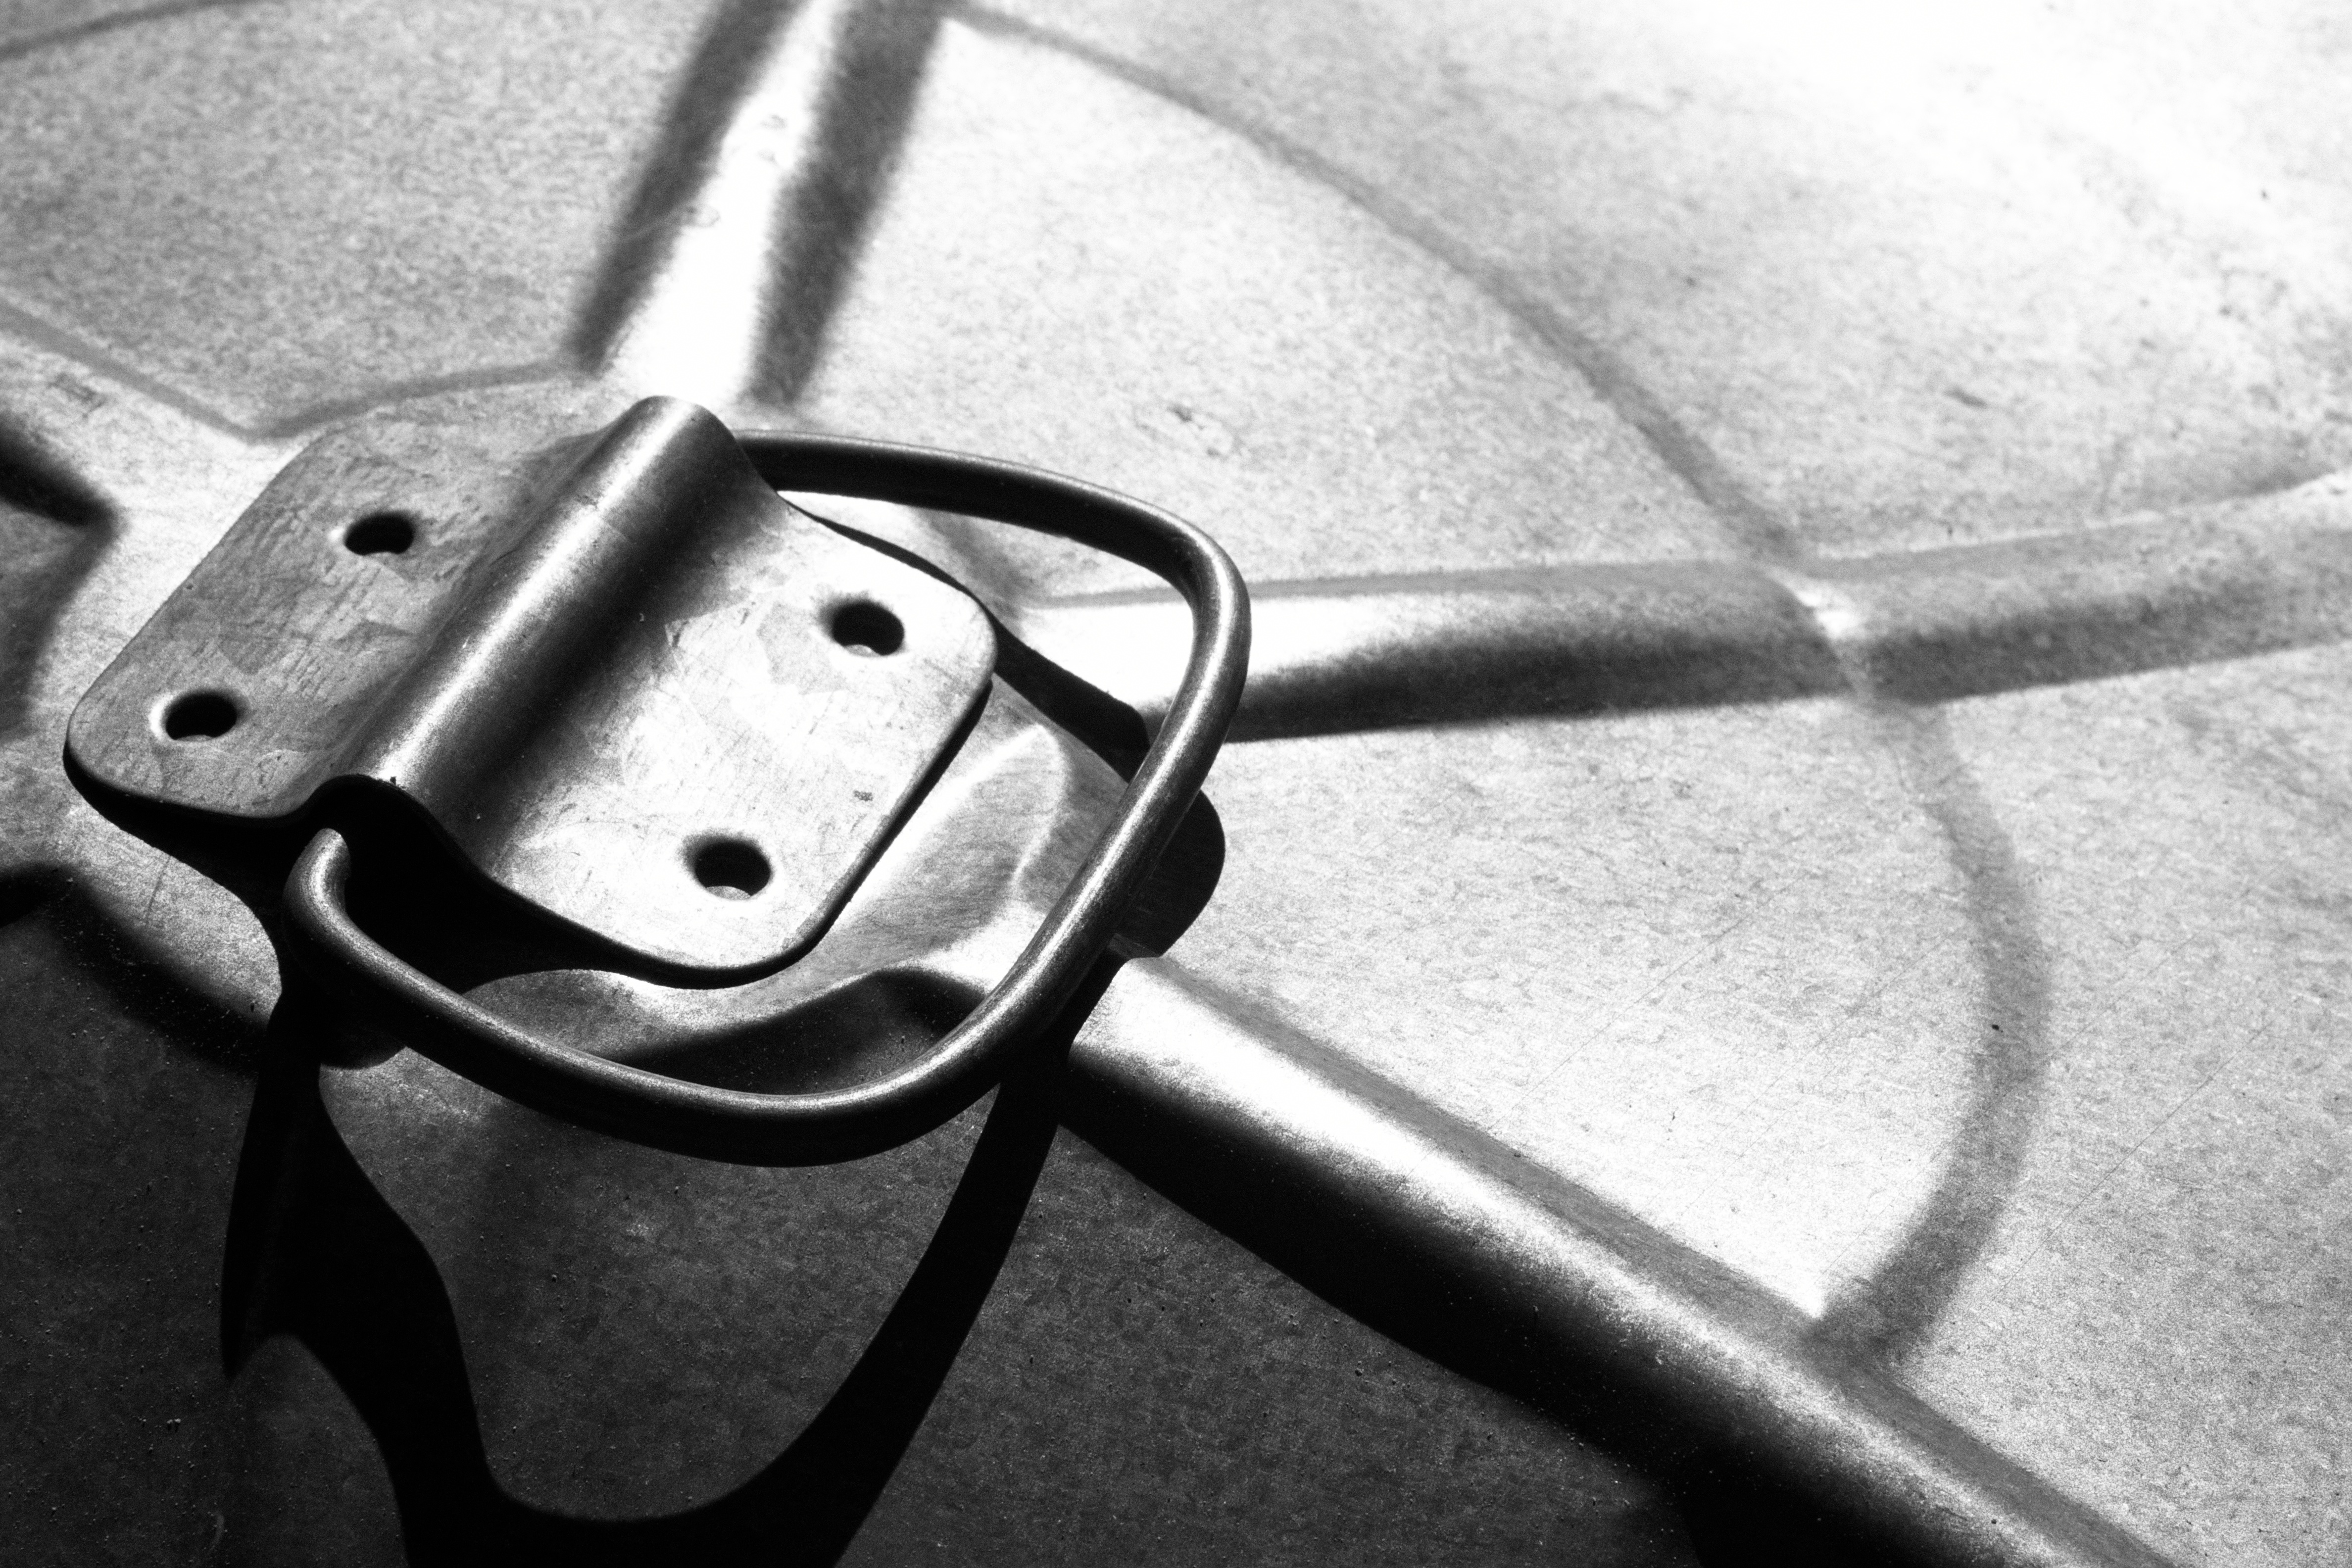
hand, black and white, photography, wheel, black, monochrome, close up, glasses, trigger, monochrome photography, vision care